Atmospheric railway

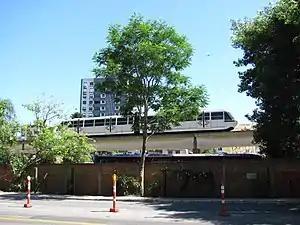
An Aeromovel train in Porto Alegre. The girder under the train forms an air duct. The vehicle is connected to a propulsion plate in the duct which is then driven by air pressure.

An atmospheric railway uses differential air pressure to provide power for propulsion of a railway vehicle. A static power source can transmit motive power to the vehicle in this way, avoiding the necessity of carrying mobile power generating equipment. The air pressure, or partial vacuum (i.e., negative relative pressure) can be conveyed to the vehicle in a continuous pipe, where the vehicle carries a piston running in the tube. Some form of re-sealable slot is required to enable the piston to be attached to the vehicle. Alternatively the entire vehicle may act as the piston in a large tube or be coupled electromagnetically to the piston.